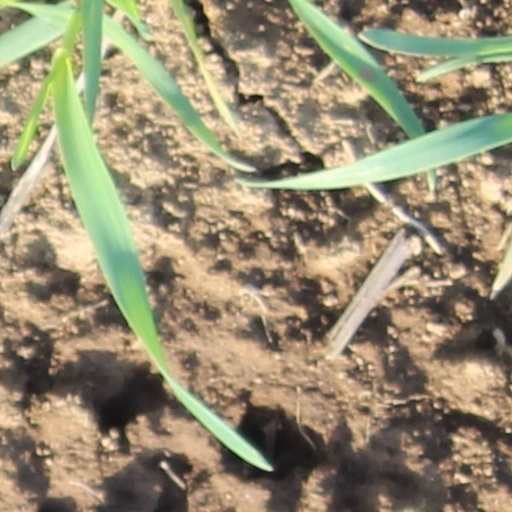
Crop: wheat